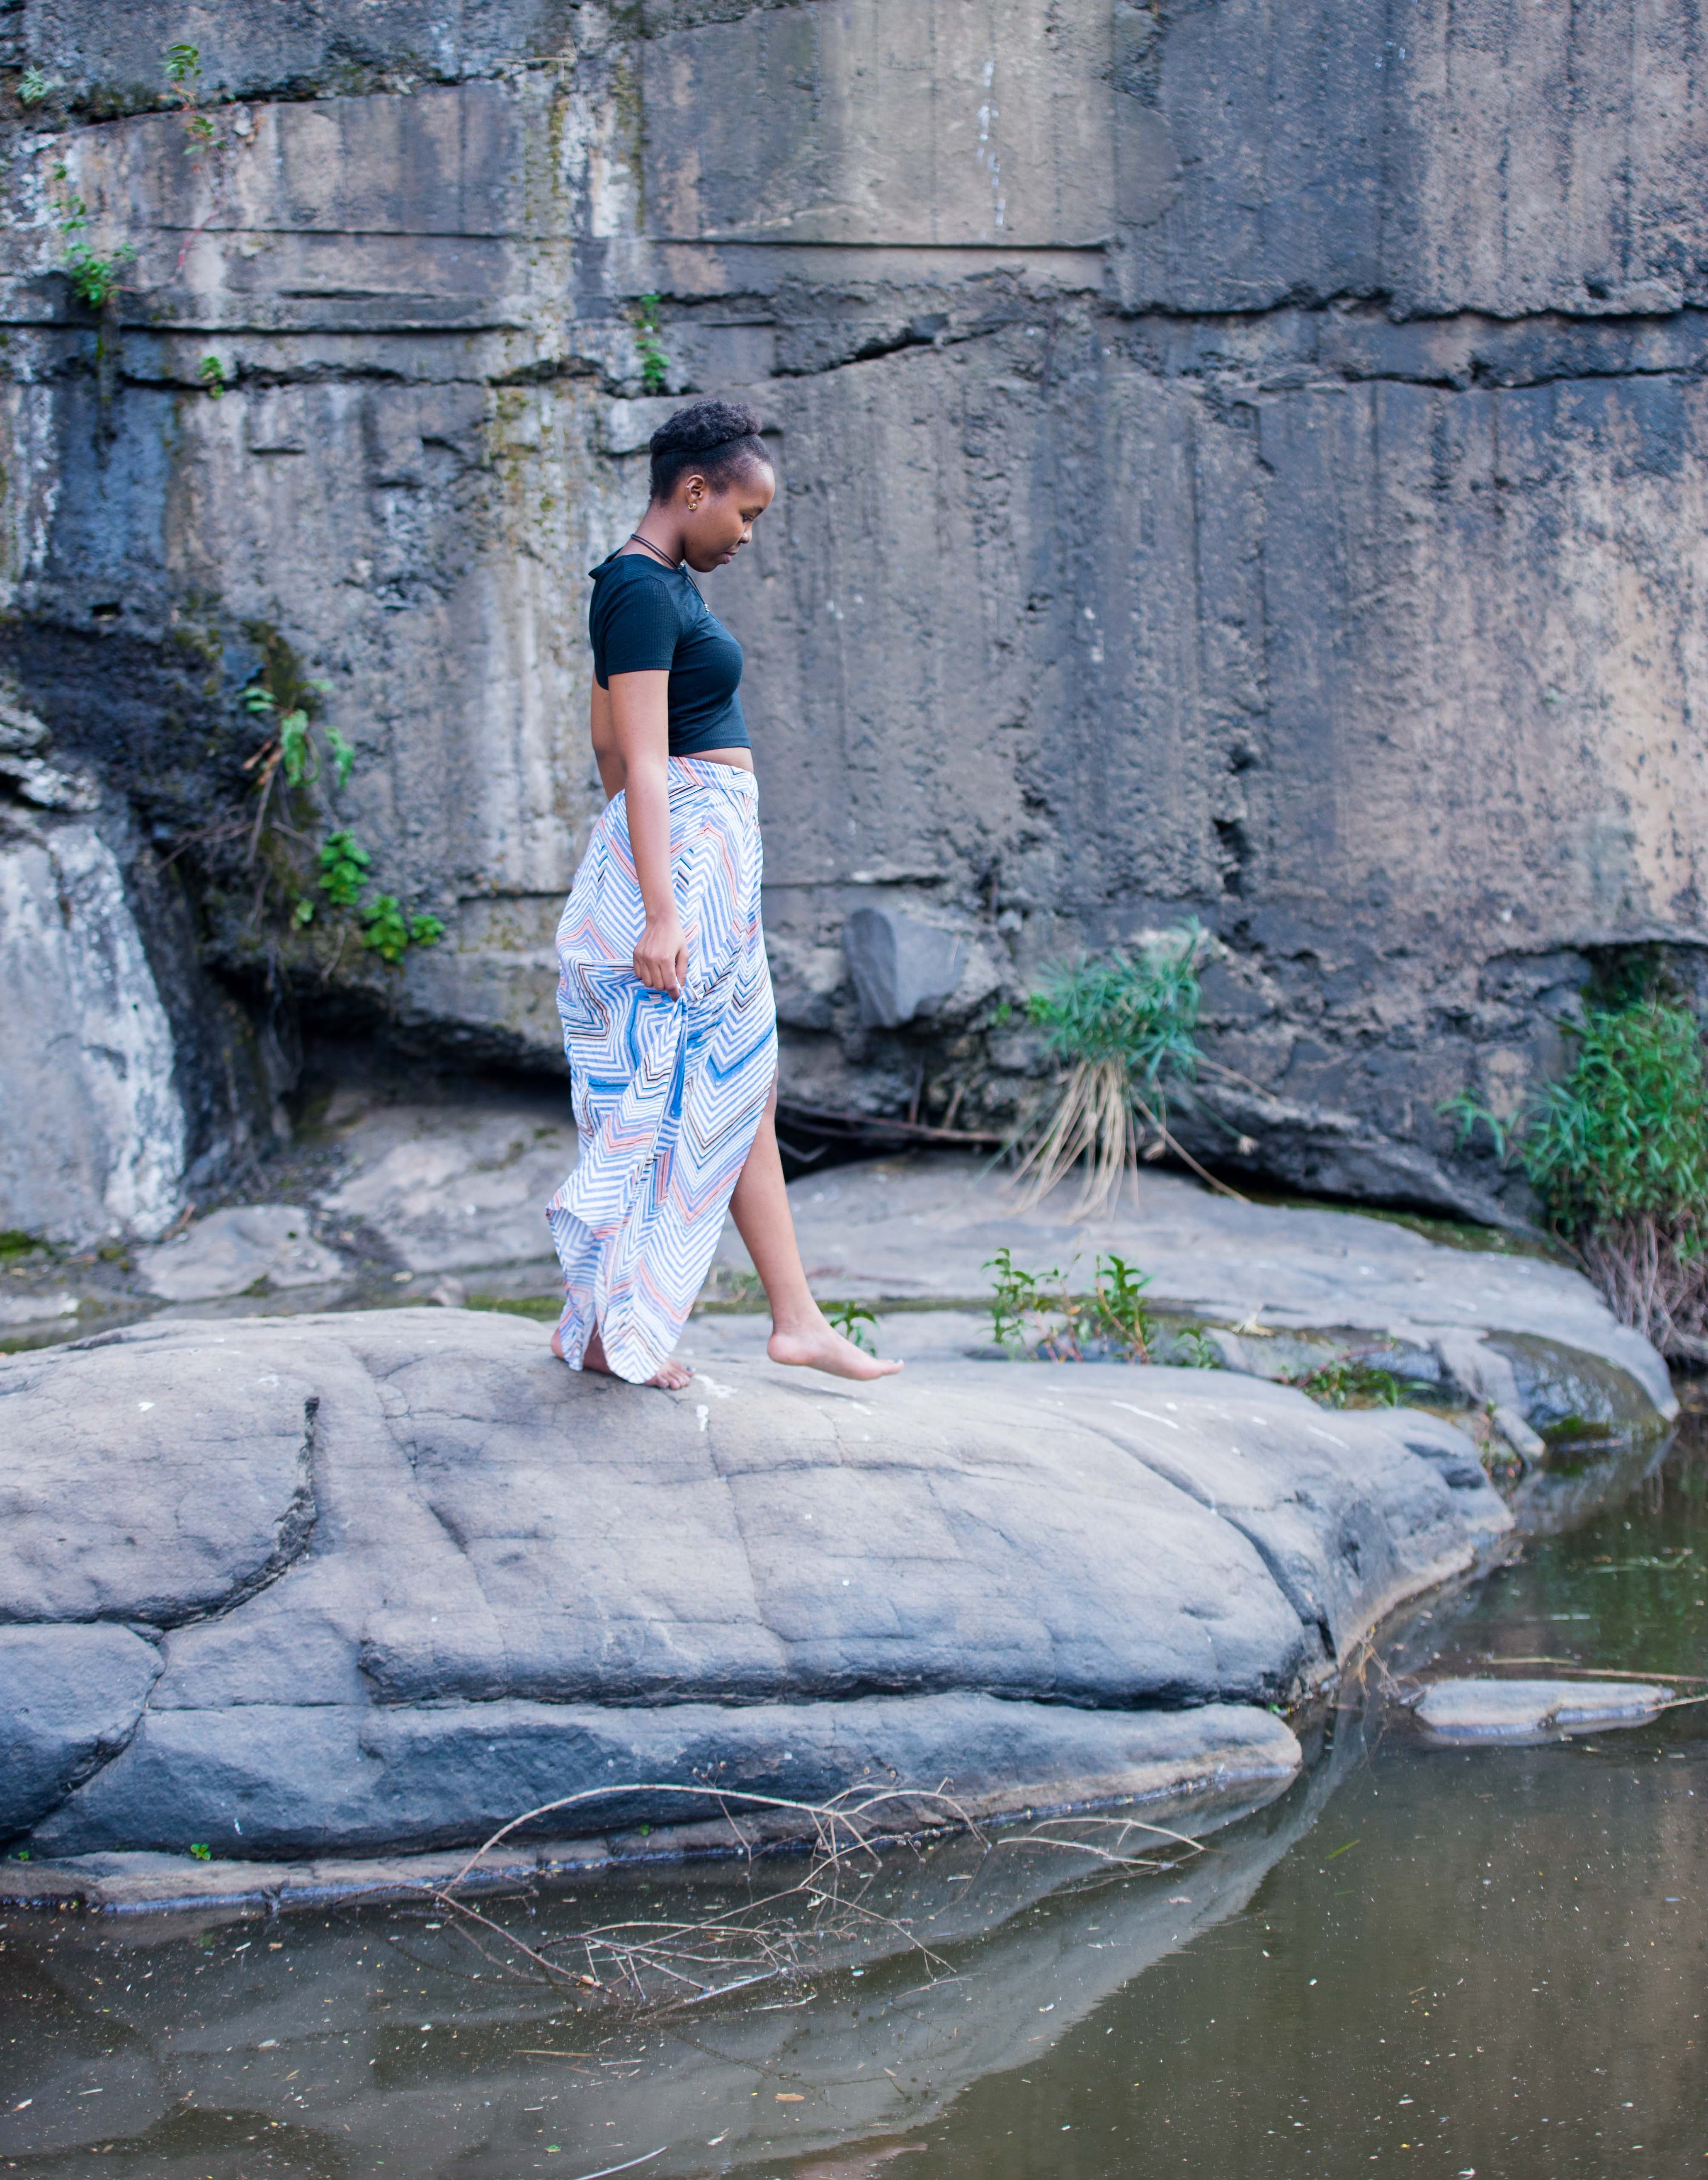
water, girl, tree, vacation, plant, fun, reflection, recreation, water feature, tourism, leisure, rock, watercourse, river